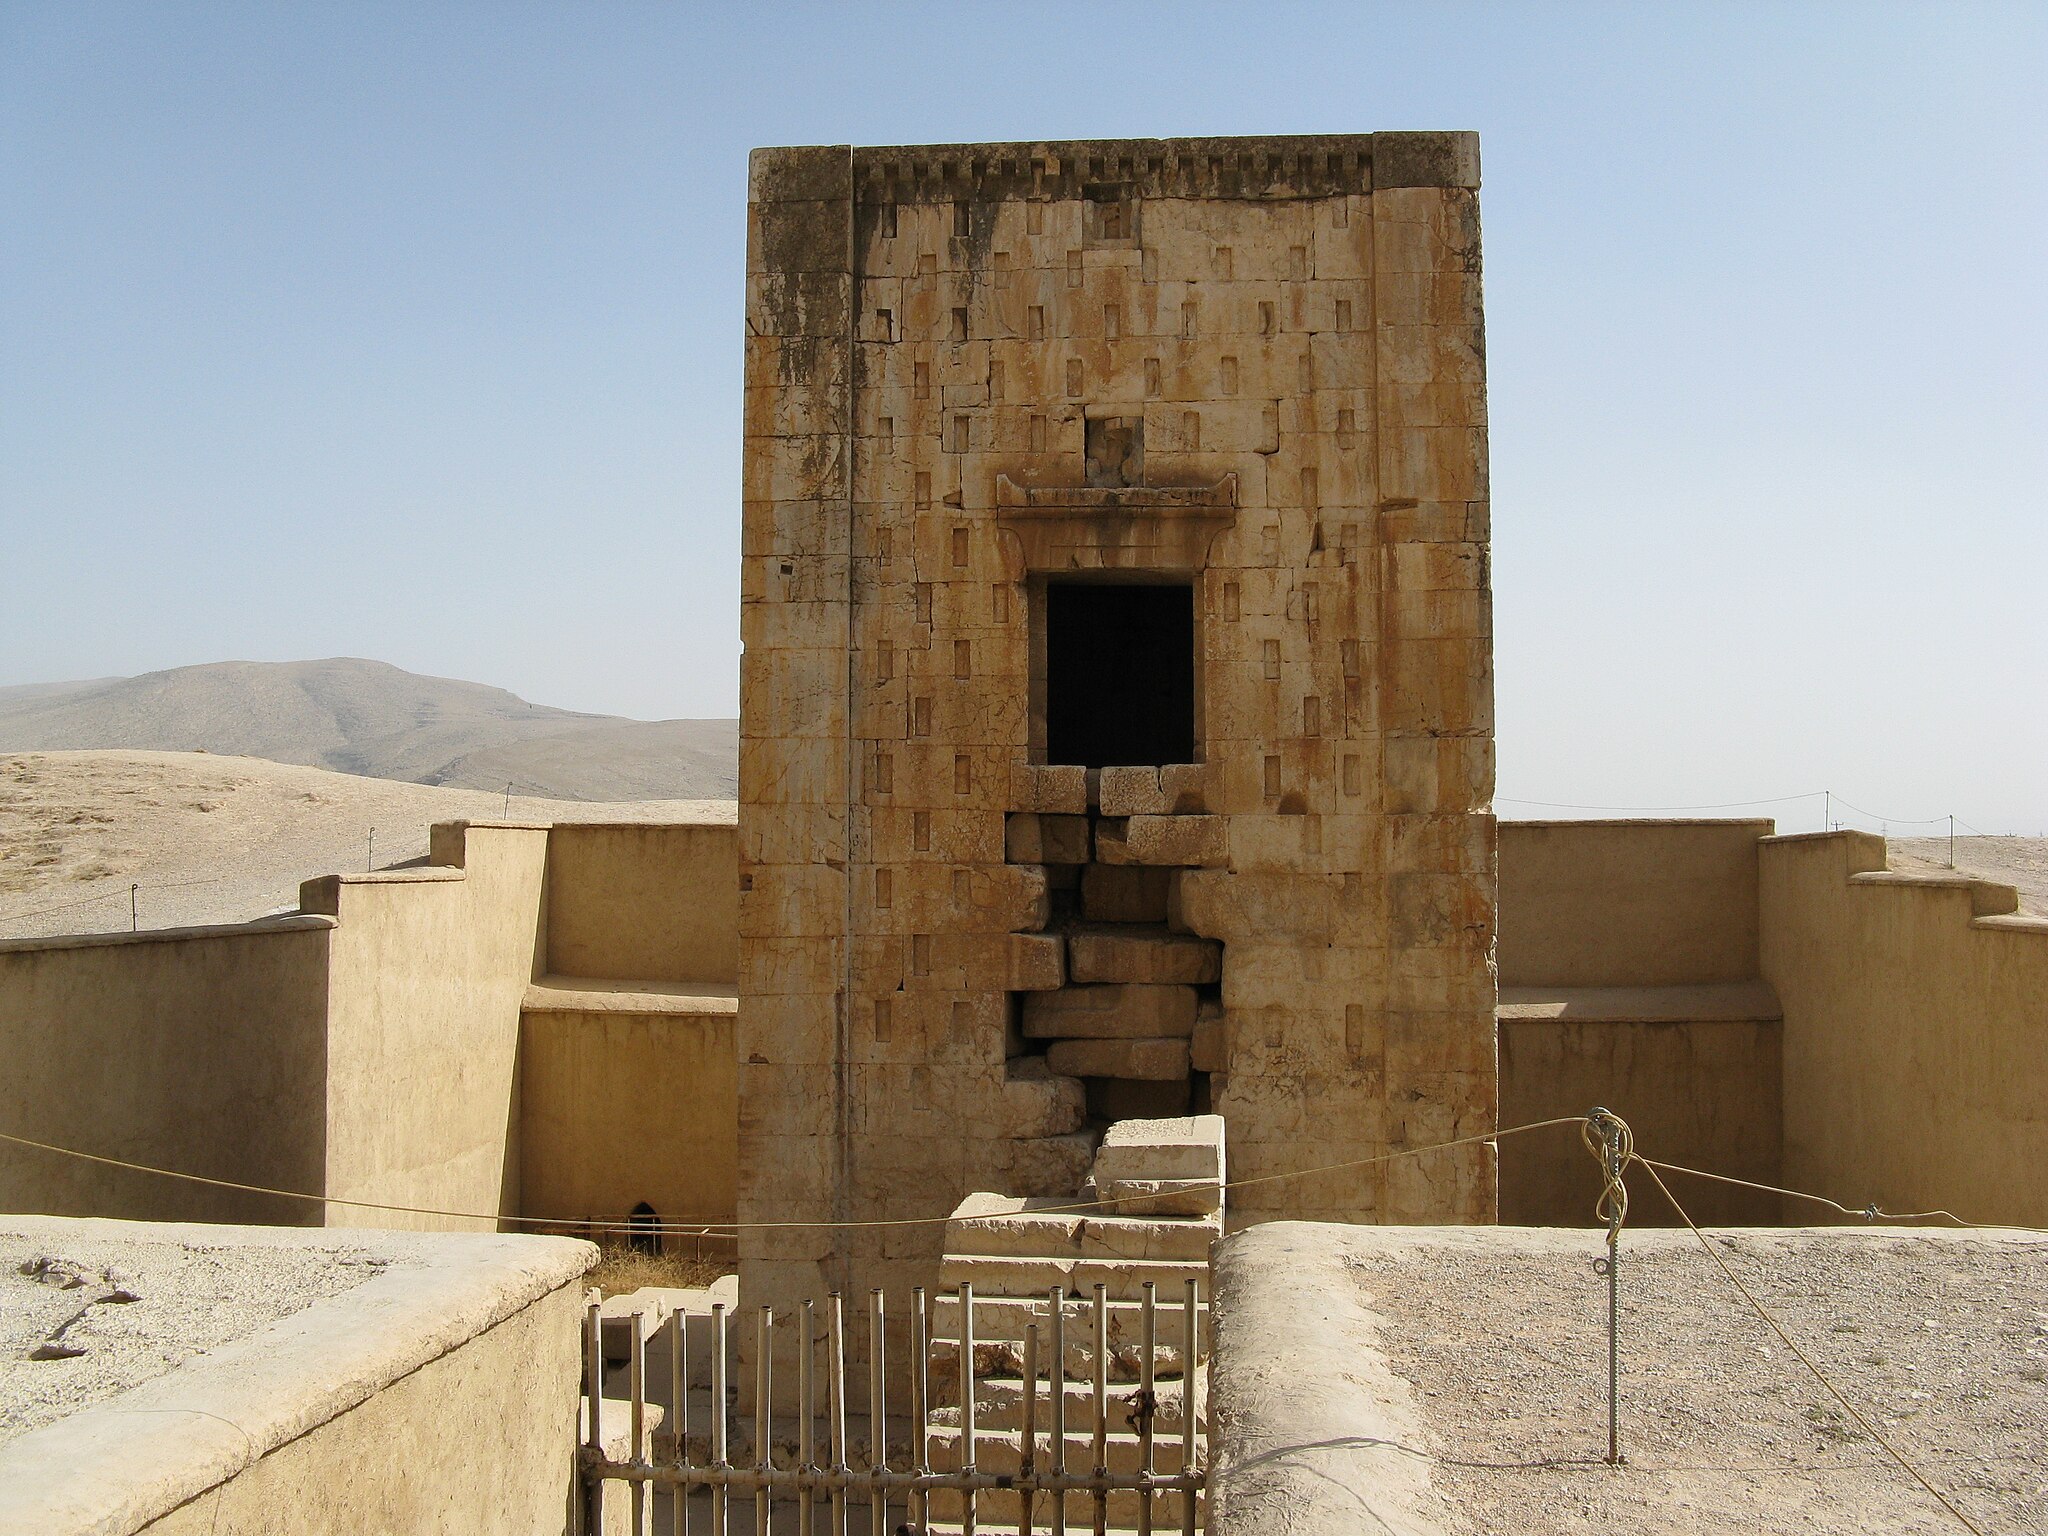
Title: Cube of Zoroaster - panoramio
Description: Cube of Zoroaster
Date: Taken on 29 September 2010
Categories: Ka'ba-ye Zartosht, Panoramio files uploaded by Panoramio upload bot, Panoramio images reviewed by trusted users, Photos from Panoramio, Files with coordinates missing SDC location of creation, Media needing category review as of 22 November 2016, Iran photographs taken on 2010-09-29, Photos from Panoramio ID 341624